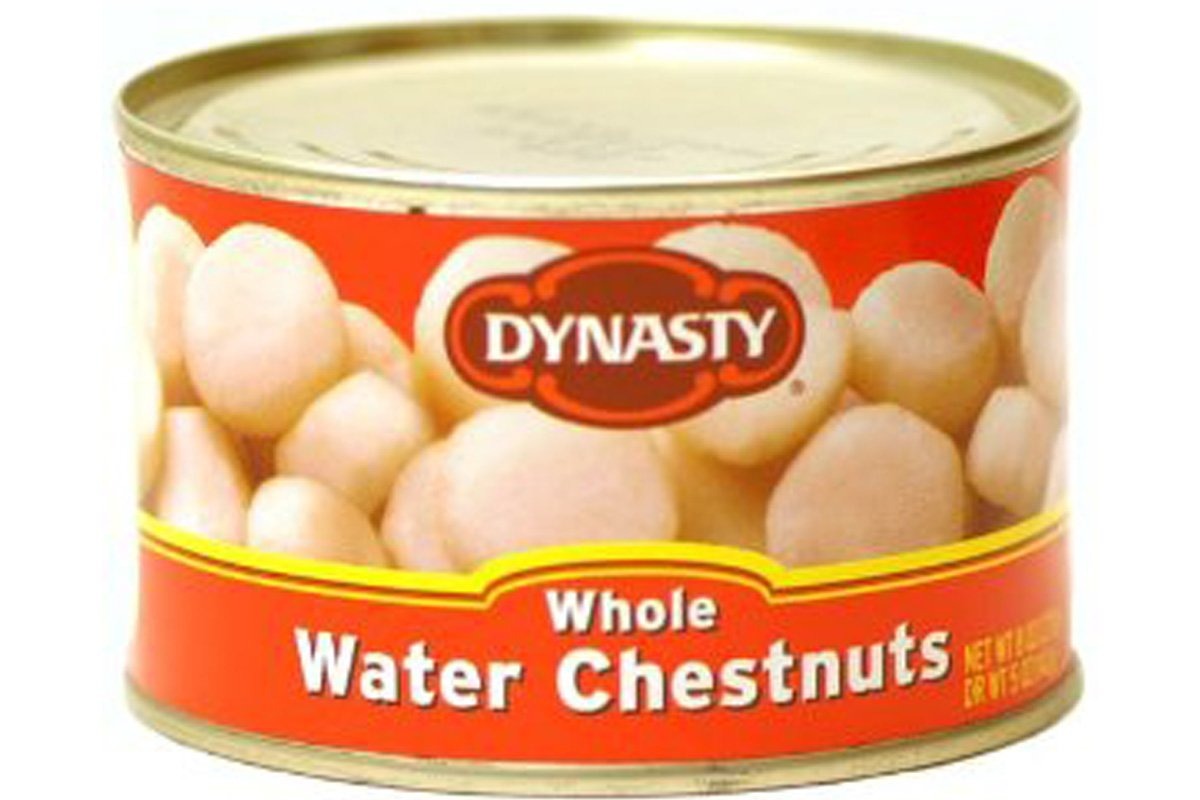
Item Name: Dynasty Waterchestnut Whl
Product Description: Dynasty Water Chestnut Whole - 8oz. and#12498and#12471
Value: 12.0
Unit: Count

Price: 31.275